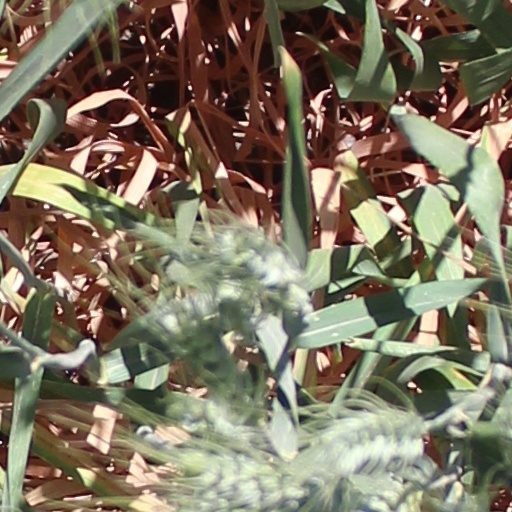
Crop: wheat